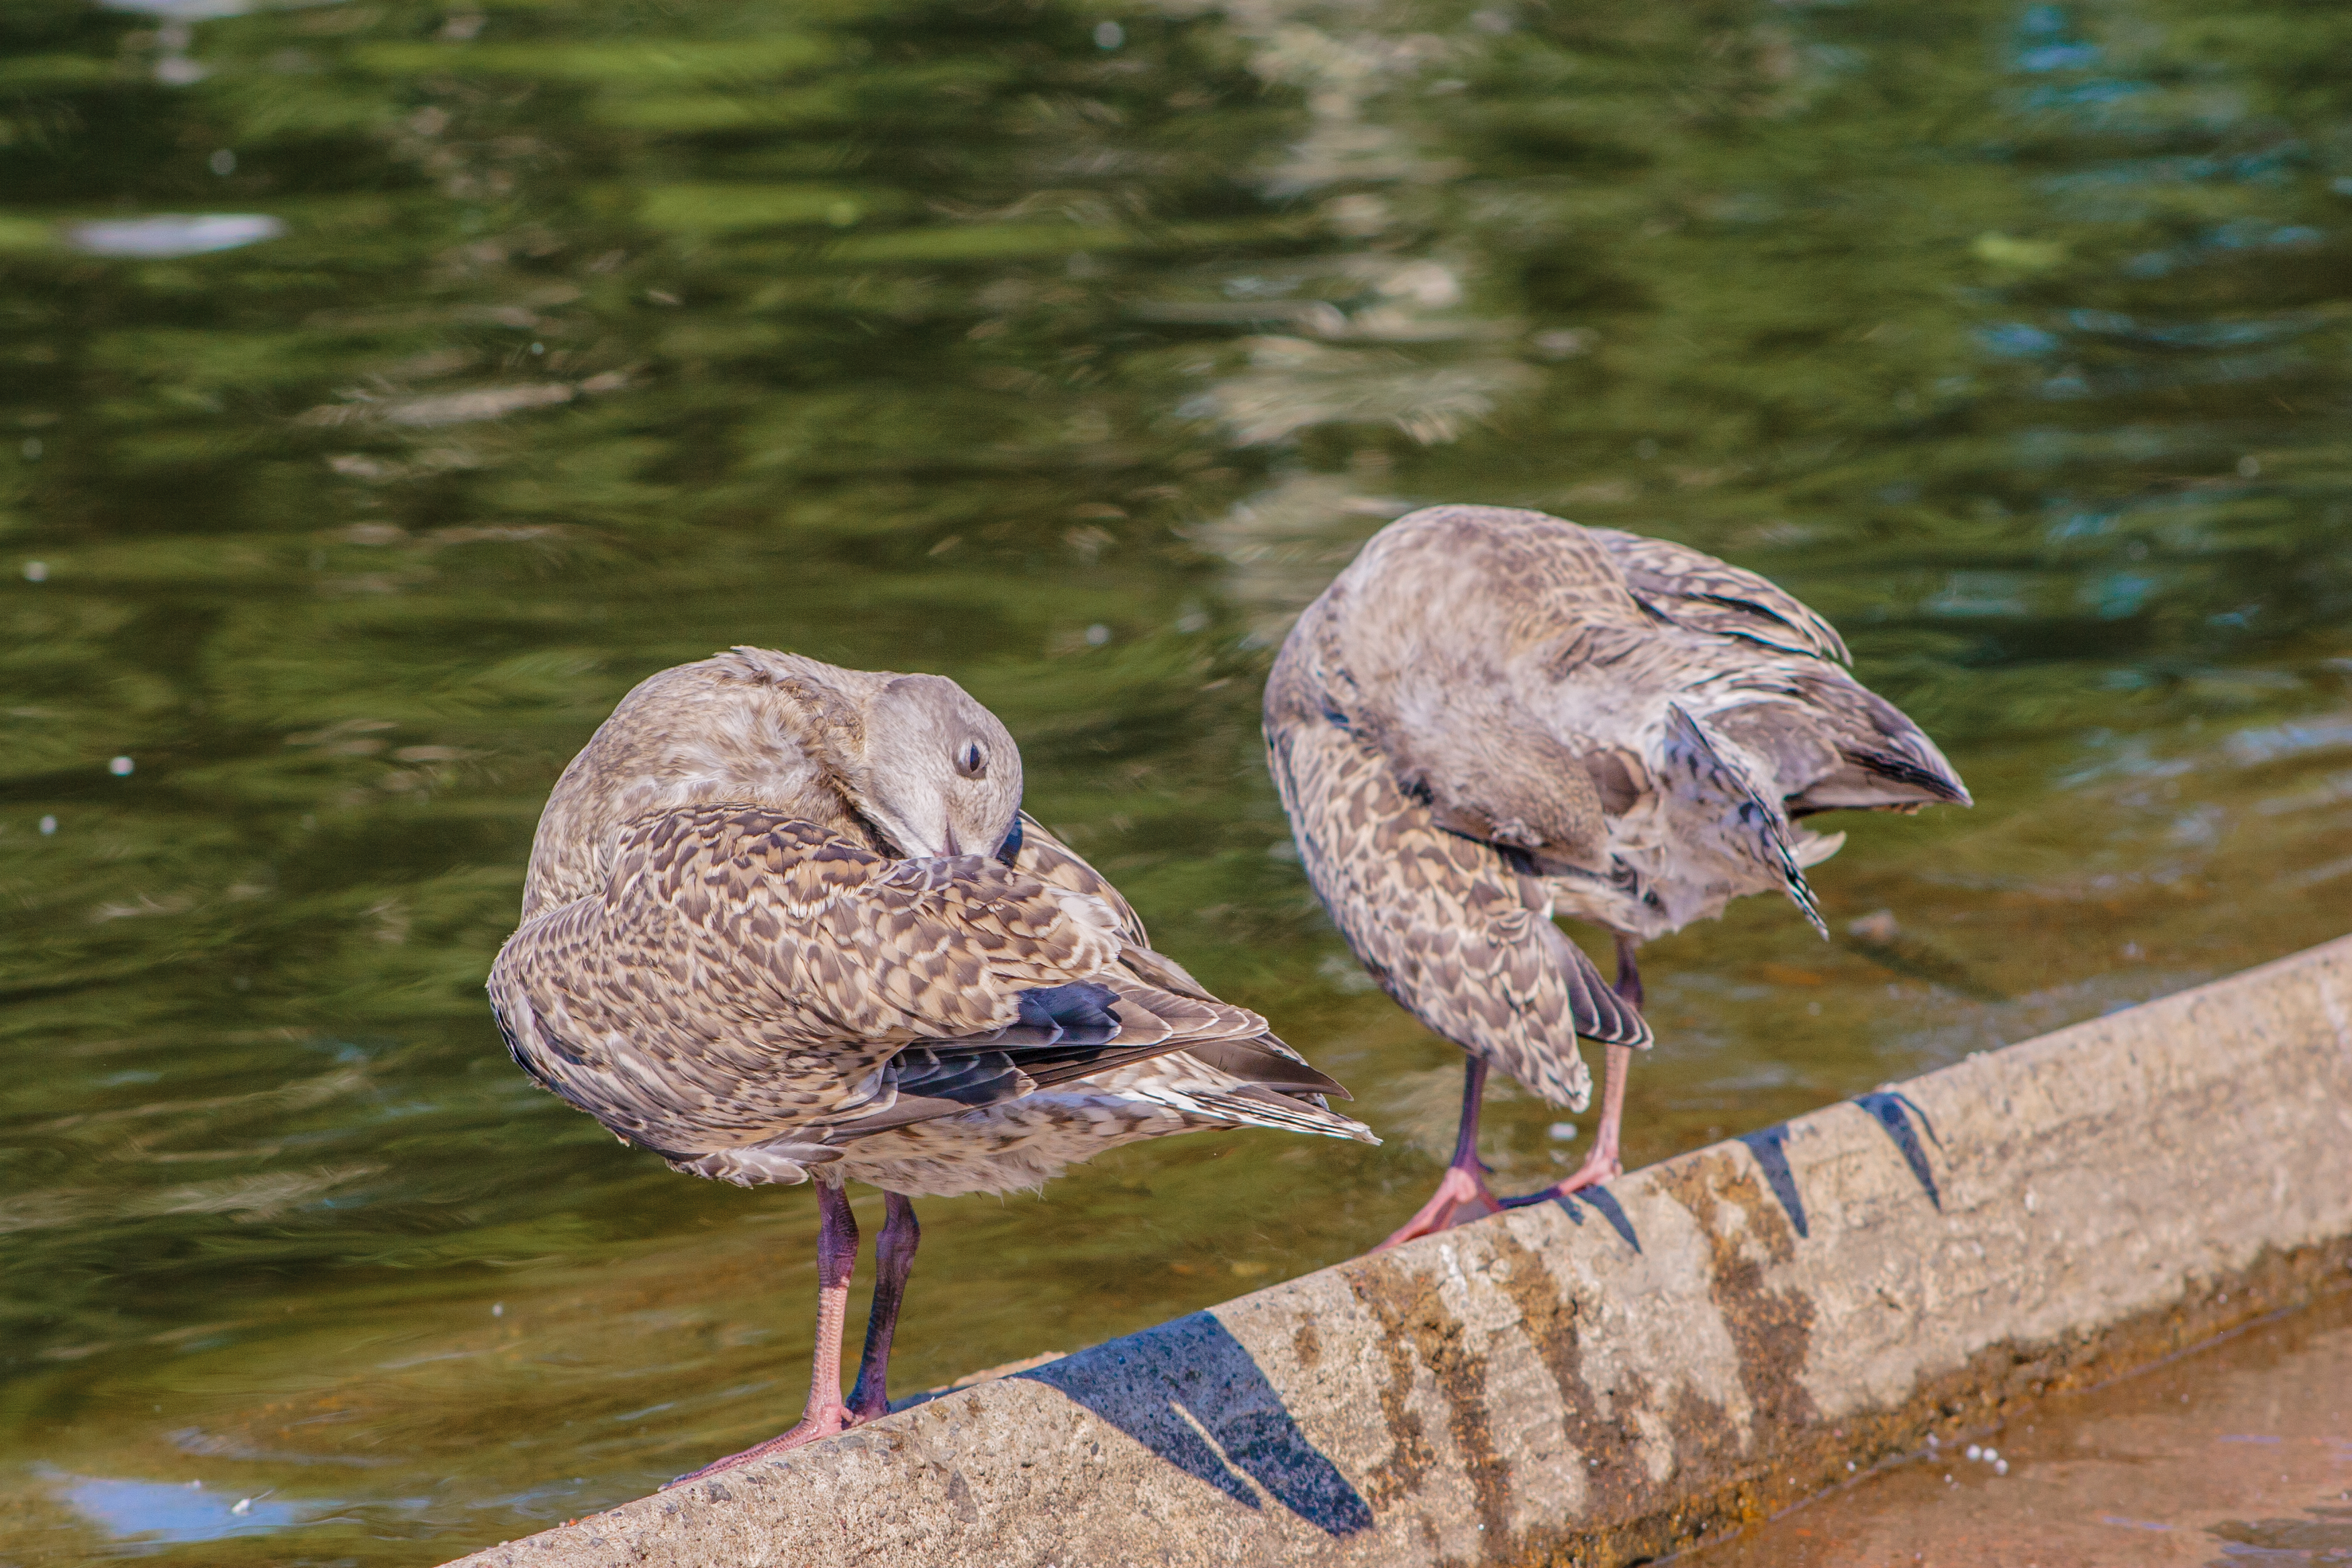
birds, bird, vertebrate, beak, water bird, duck, seabird, wildlife, adaptation, feather, pond, shorebird, charadriiformes